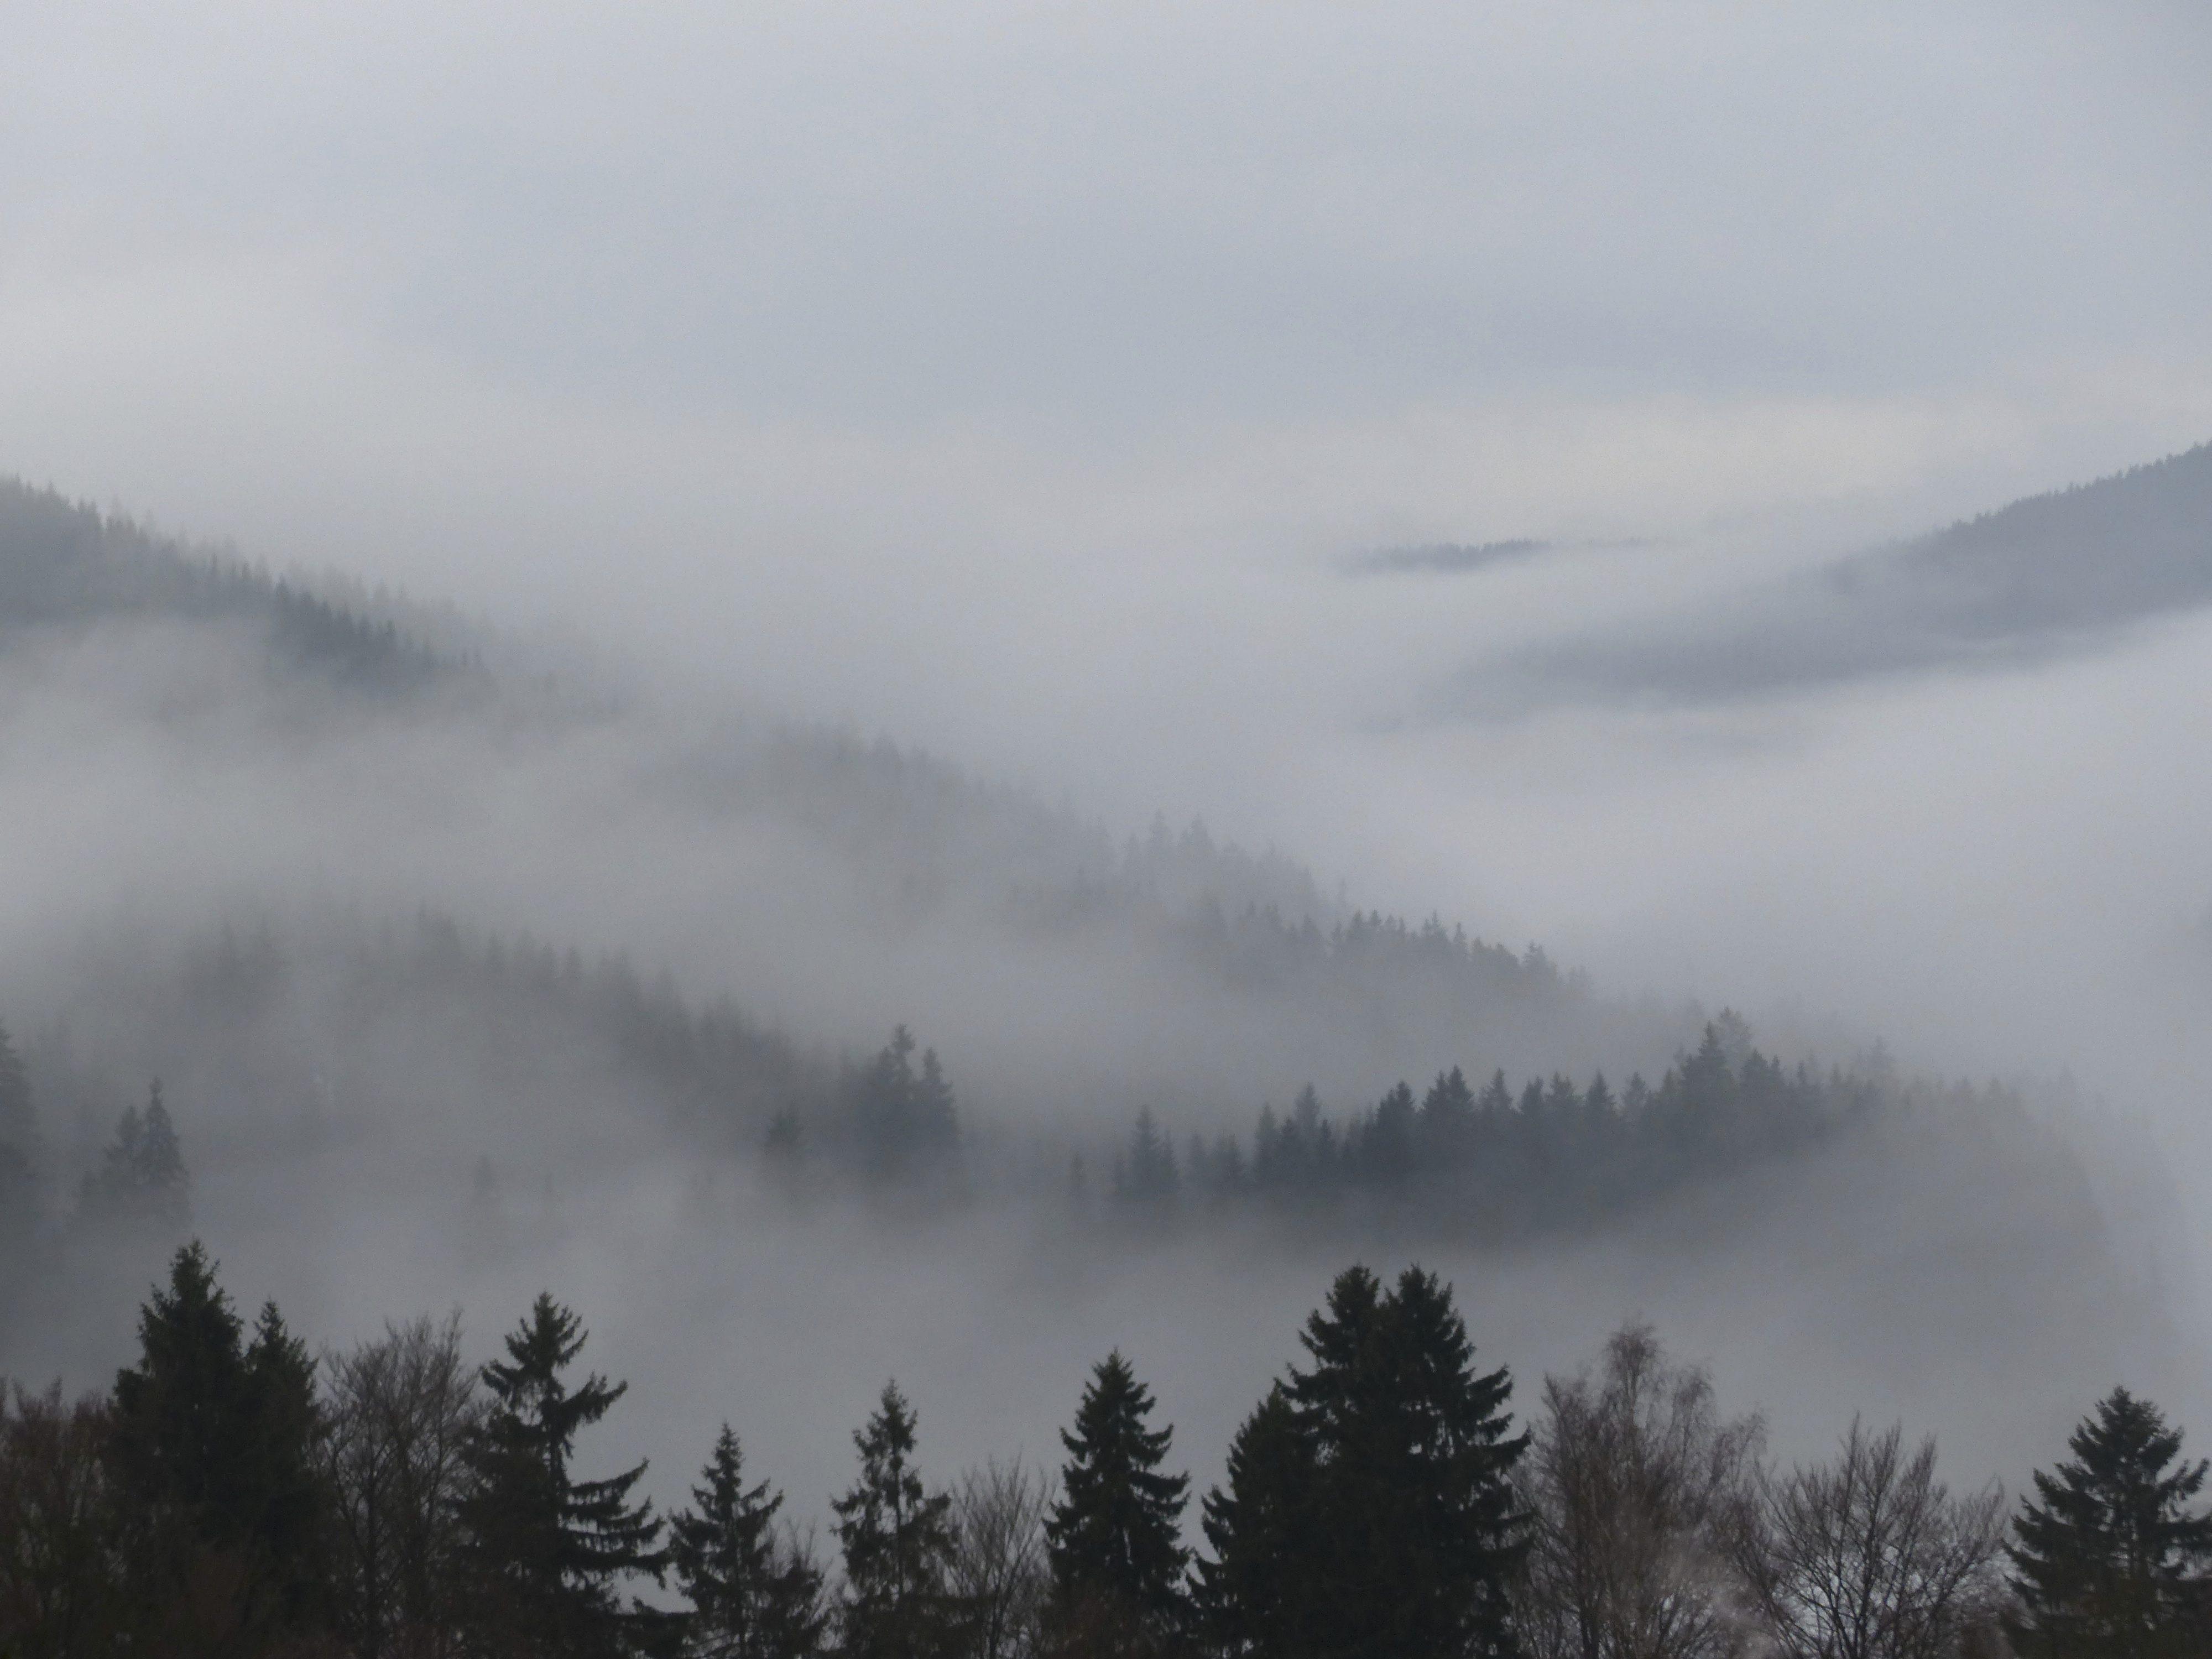
tree, forest, mountain, snow, winter, cloud, fog, mist, morning, dawn, mountain range, travel, europe, weather, haze, resort, mountains, ski, czech, spindl, spindleruvmlyn, atmospheric phenomenon, mountainous landforms